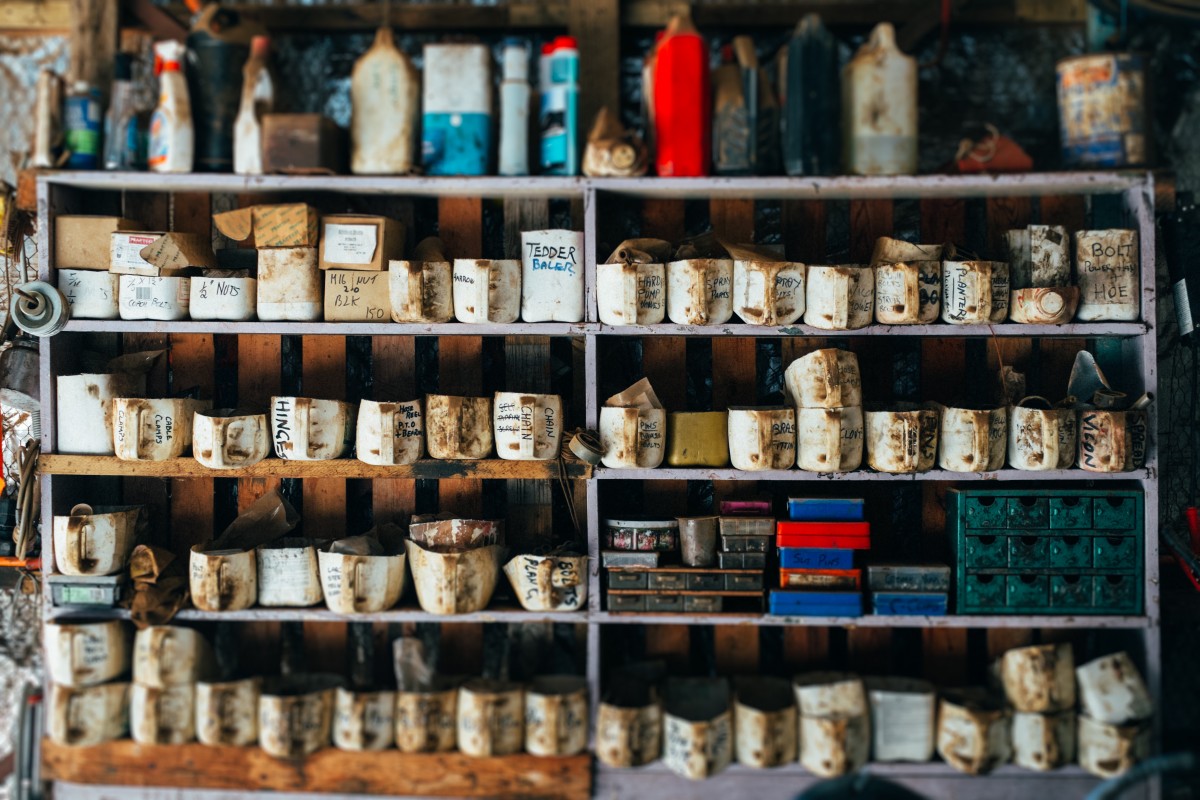
Tags: shelf, garage, dirty, grunge, grocery store, inventory, liquor store